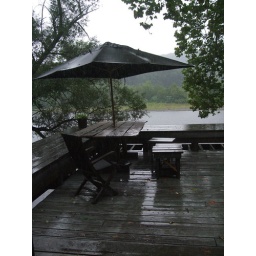
Fooling around on a rainy afternoon at the river house